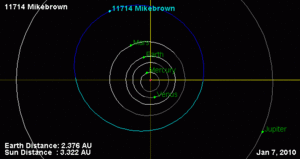
(11714) Mikebrown est un astéroïde de la ceinture principale d'astéroïdes.